Daisuke Sakaguchi

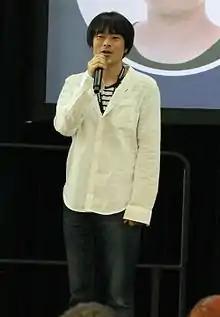
Daisuke Sakaguchi at FanimeCon 2016

is a Japanese voice actor affiliated with Aoni Production. He is best known for his roles in "Mobile Suit Victory Gundam" as Üso Ewin, "Gintama" as Shinpachi Shimura, "Clannad" as Youhei Sunohara, "Blood Blockade Battlefront "as Leonardo Watch, "Paprika" as Kei Himuro, Atashinchi as Yuzuhiko Tachibana, Hyouka as Satoshi Fukube, "Guilty Crown" as Souta Tamadate, "Persona 5" as Yuki Mishima, "Paranoia Agent" as Lil' Slugger, "Ragnarok The Animation" as Roan, "God Eater" as Kōta Fujiki, and "Fire Force" as Viktor Licht.